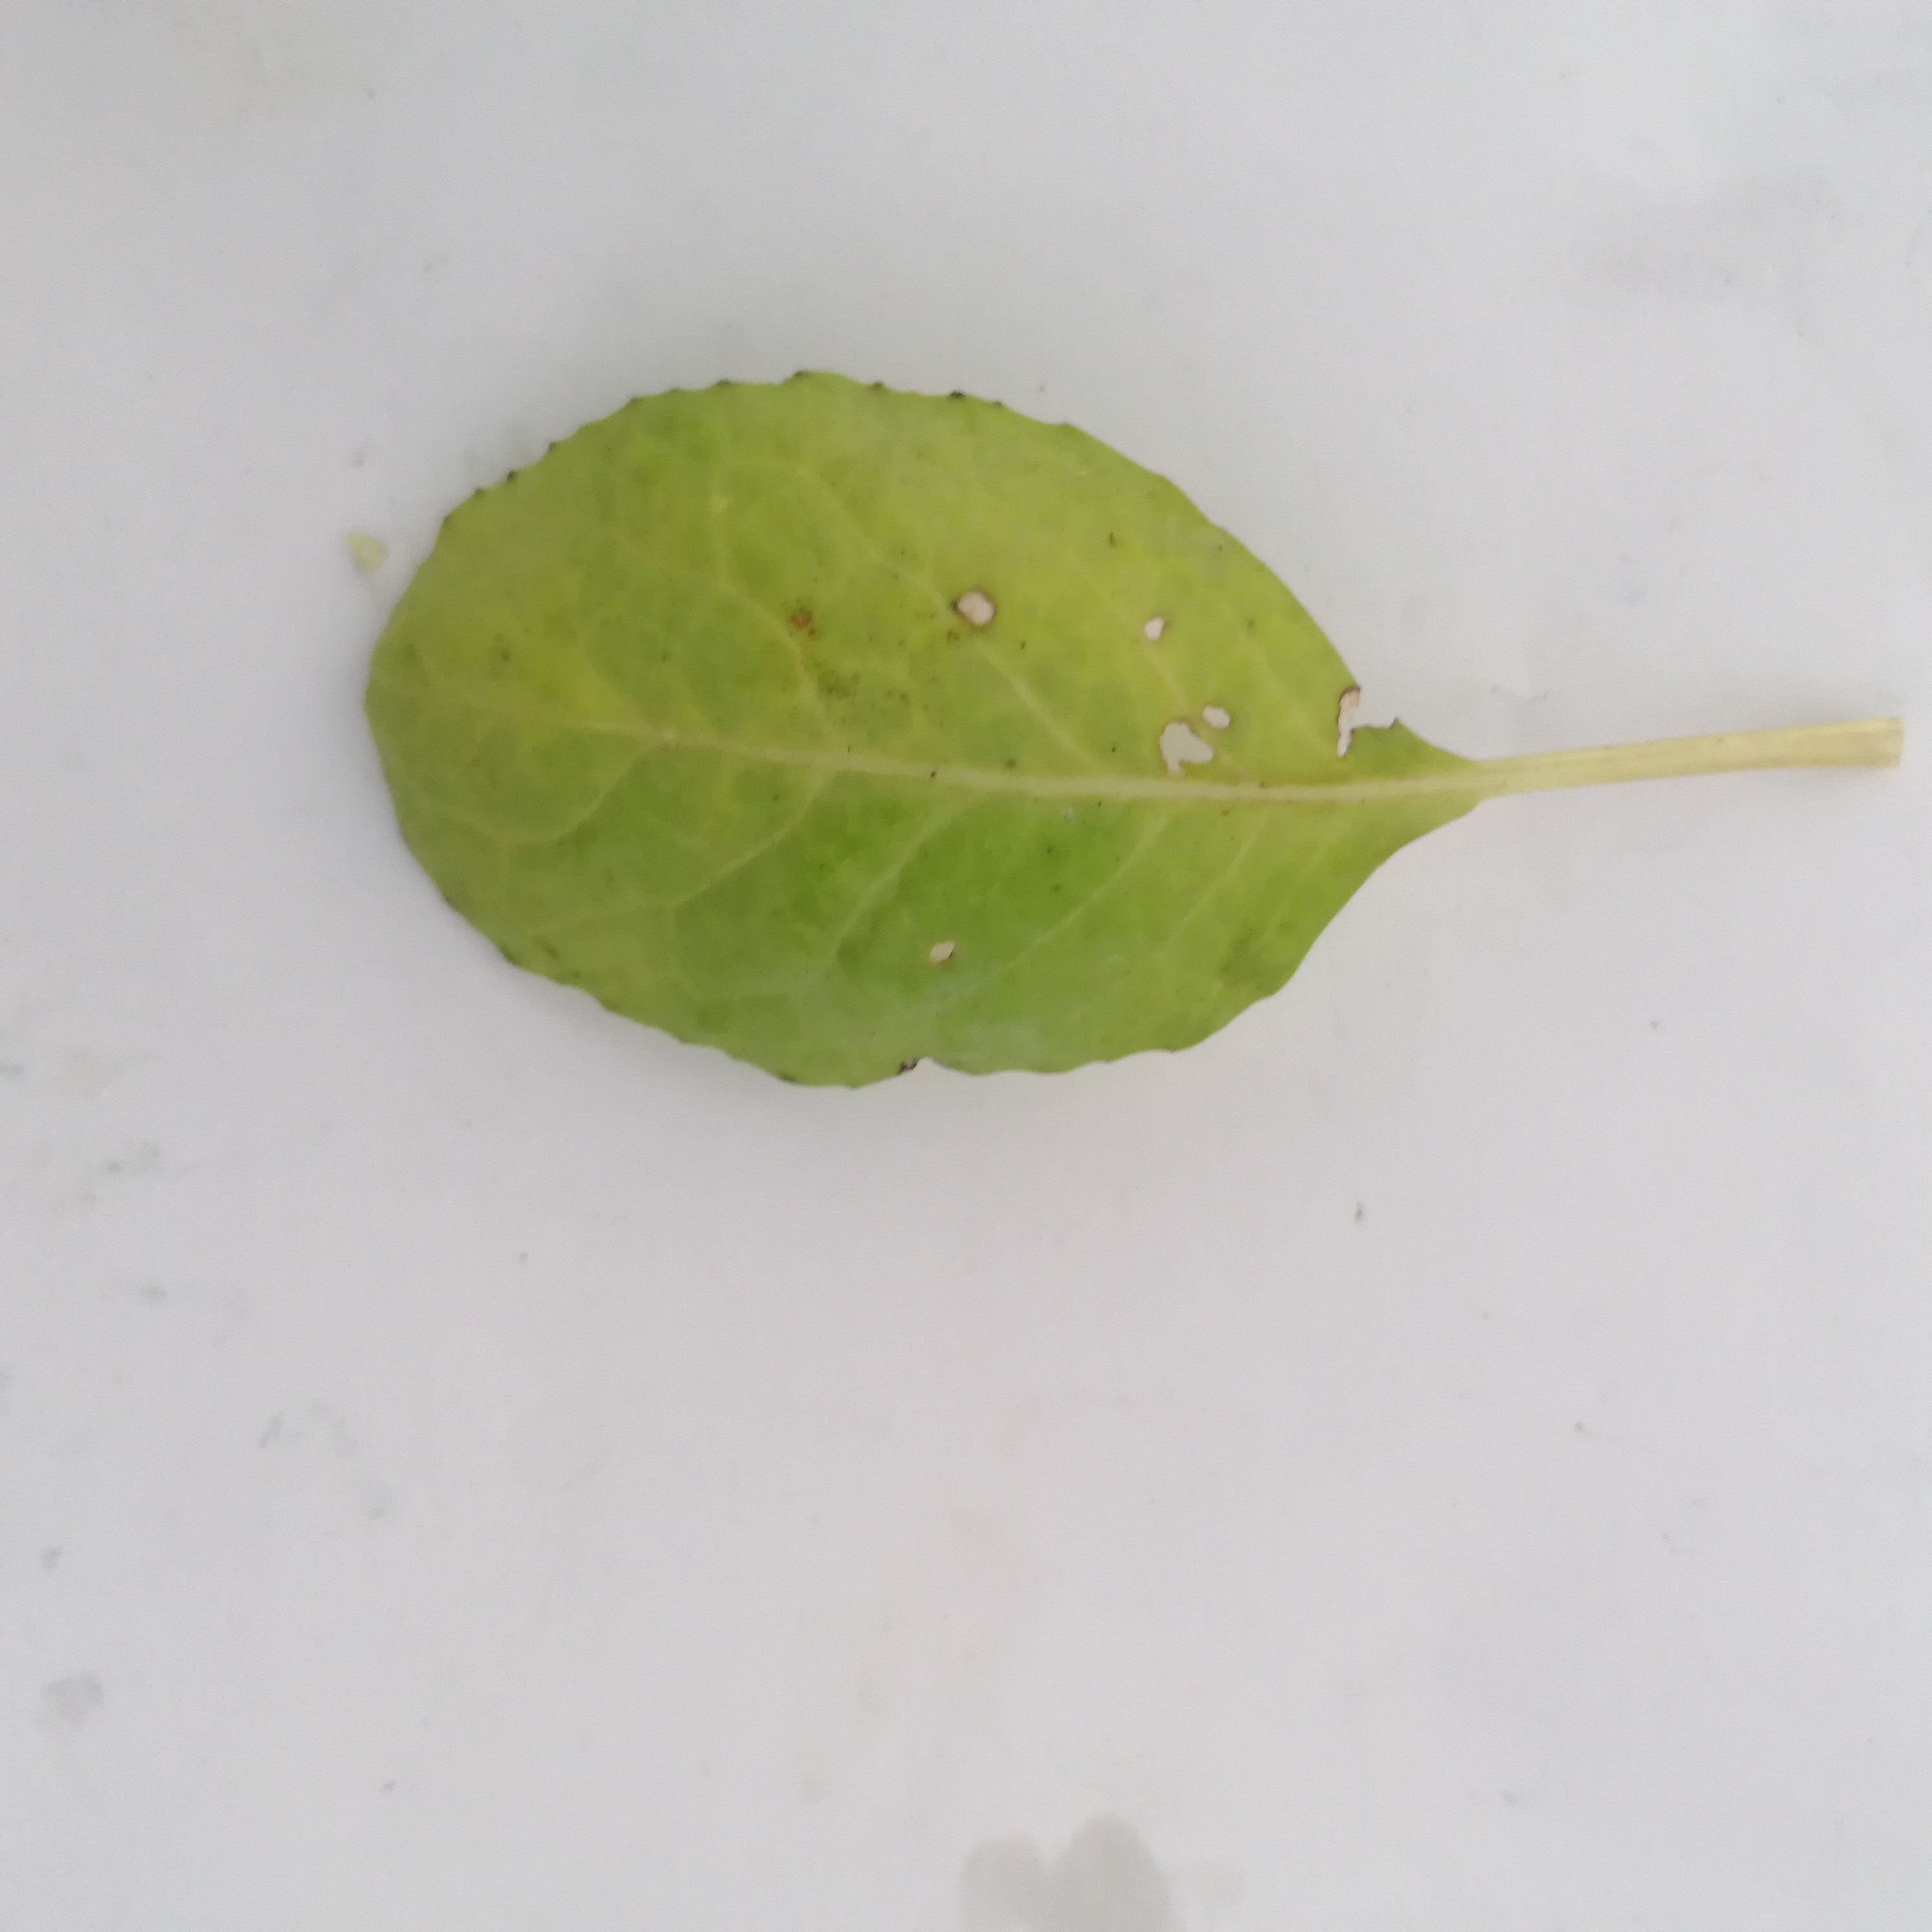
Label: Insect Hole